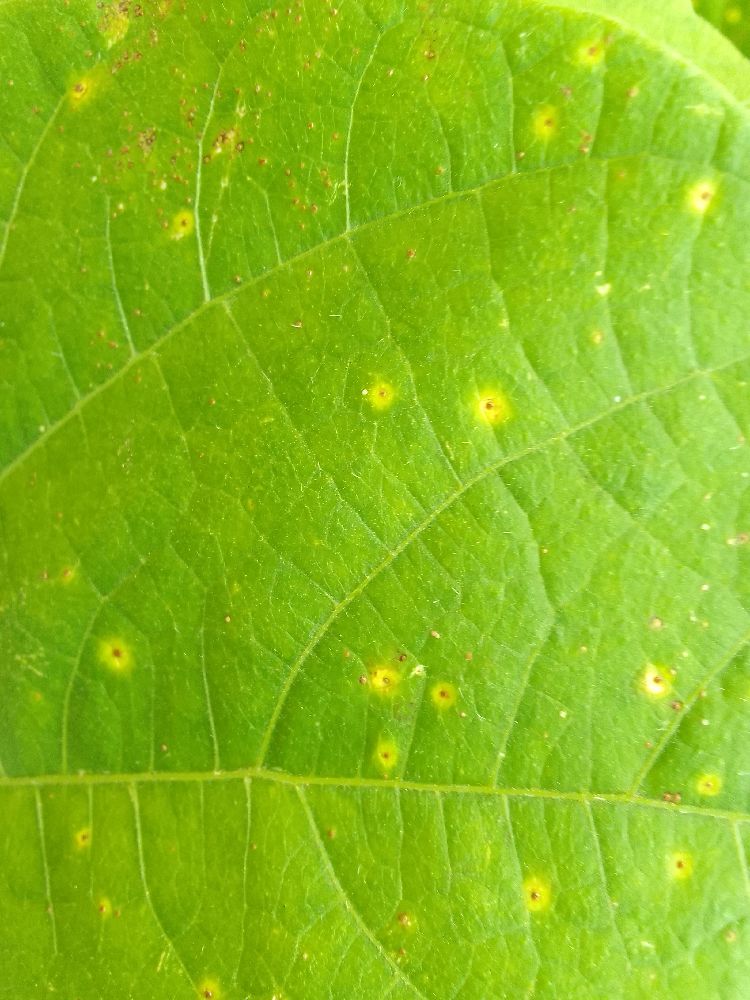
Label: rust